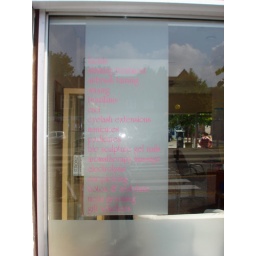
Frosted window manifestation. Pink text applied in reverse to rear of glass backed with dusted crystal film.